Cromarty

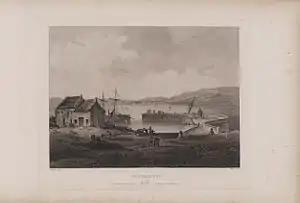
Etching of Cromarty from Scotia Depicta by James Fittler

The site of the town's mediaeval burgh dating to at least the 12th century was identified by local archaeologists after winter storms in 2012 eroded sections of the shoreline. A community archaeology project, which began in 2013, is investigated the remains of roads and buildings at the site on the eastern edge of the present town.